Marie Skau

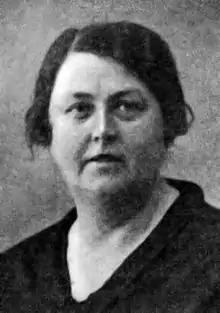
Marie Ingeborg Skau

Marie Ingeborg Skau (10 July 1890 – 20 August 1966) was a Norwegian politician for the Labour Party.